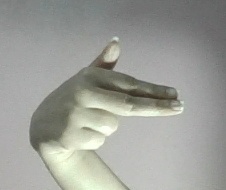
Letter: ghain